Kaolinite

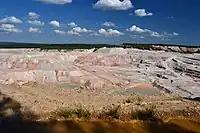
Kaolin mine in Czech Republic

Kaolinite is one of the most common minerals; it is mined, as kaolin, in Australia, Brazil, Bulgaria, China, Czech Republic, France, Germany, India, Iran, Malaysia, South Africa, South Korea, Spain, Tanzania, Thailand, United Kingdom, United States and Vietnam.